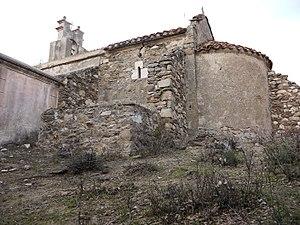
Côté sud de l'église Saint-Pierre de Laner
L'église Saint-Pierre de Laner est une église romane située aux Cluses, dans le département français des Pyrénées-Orientales.